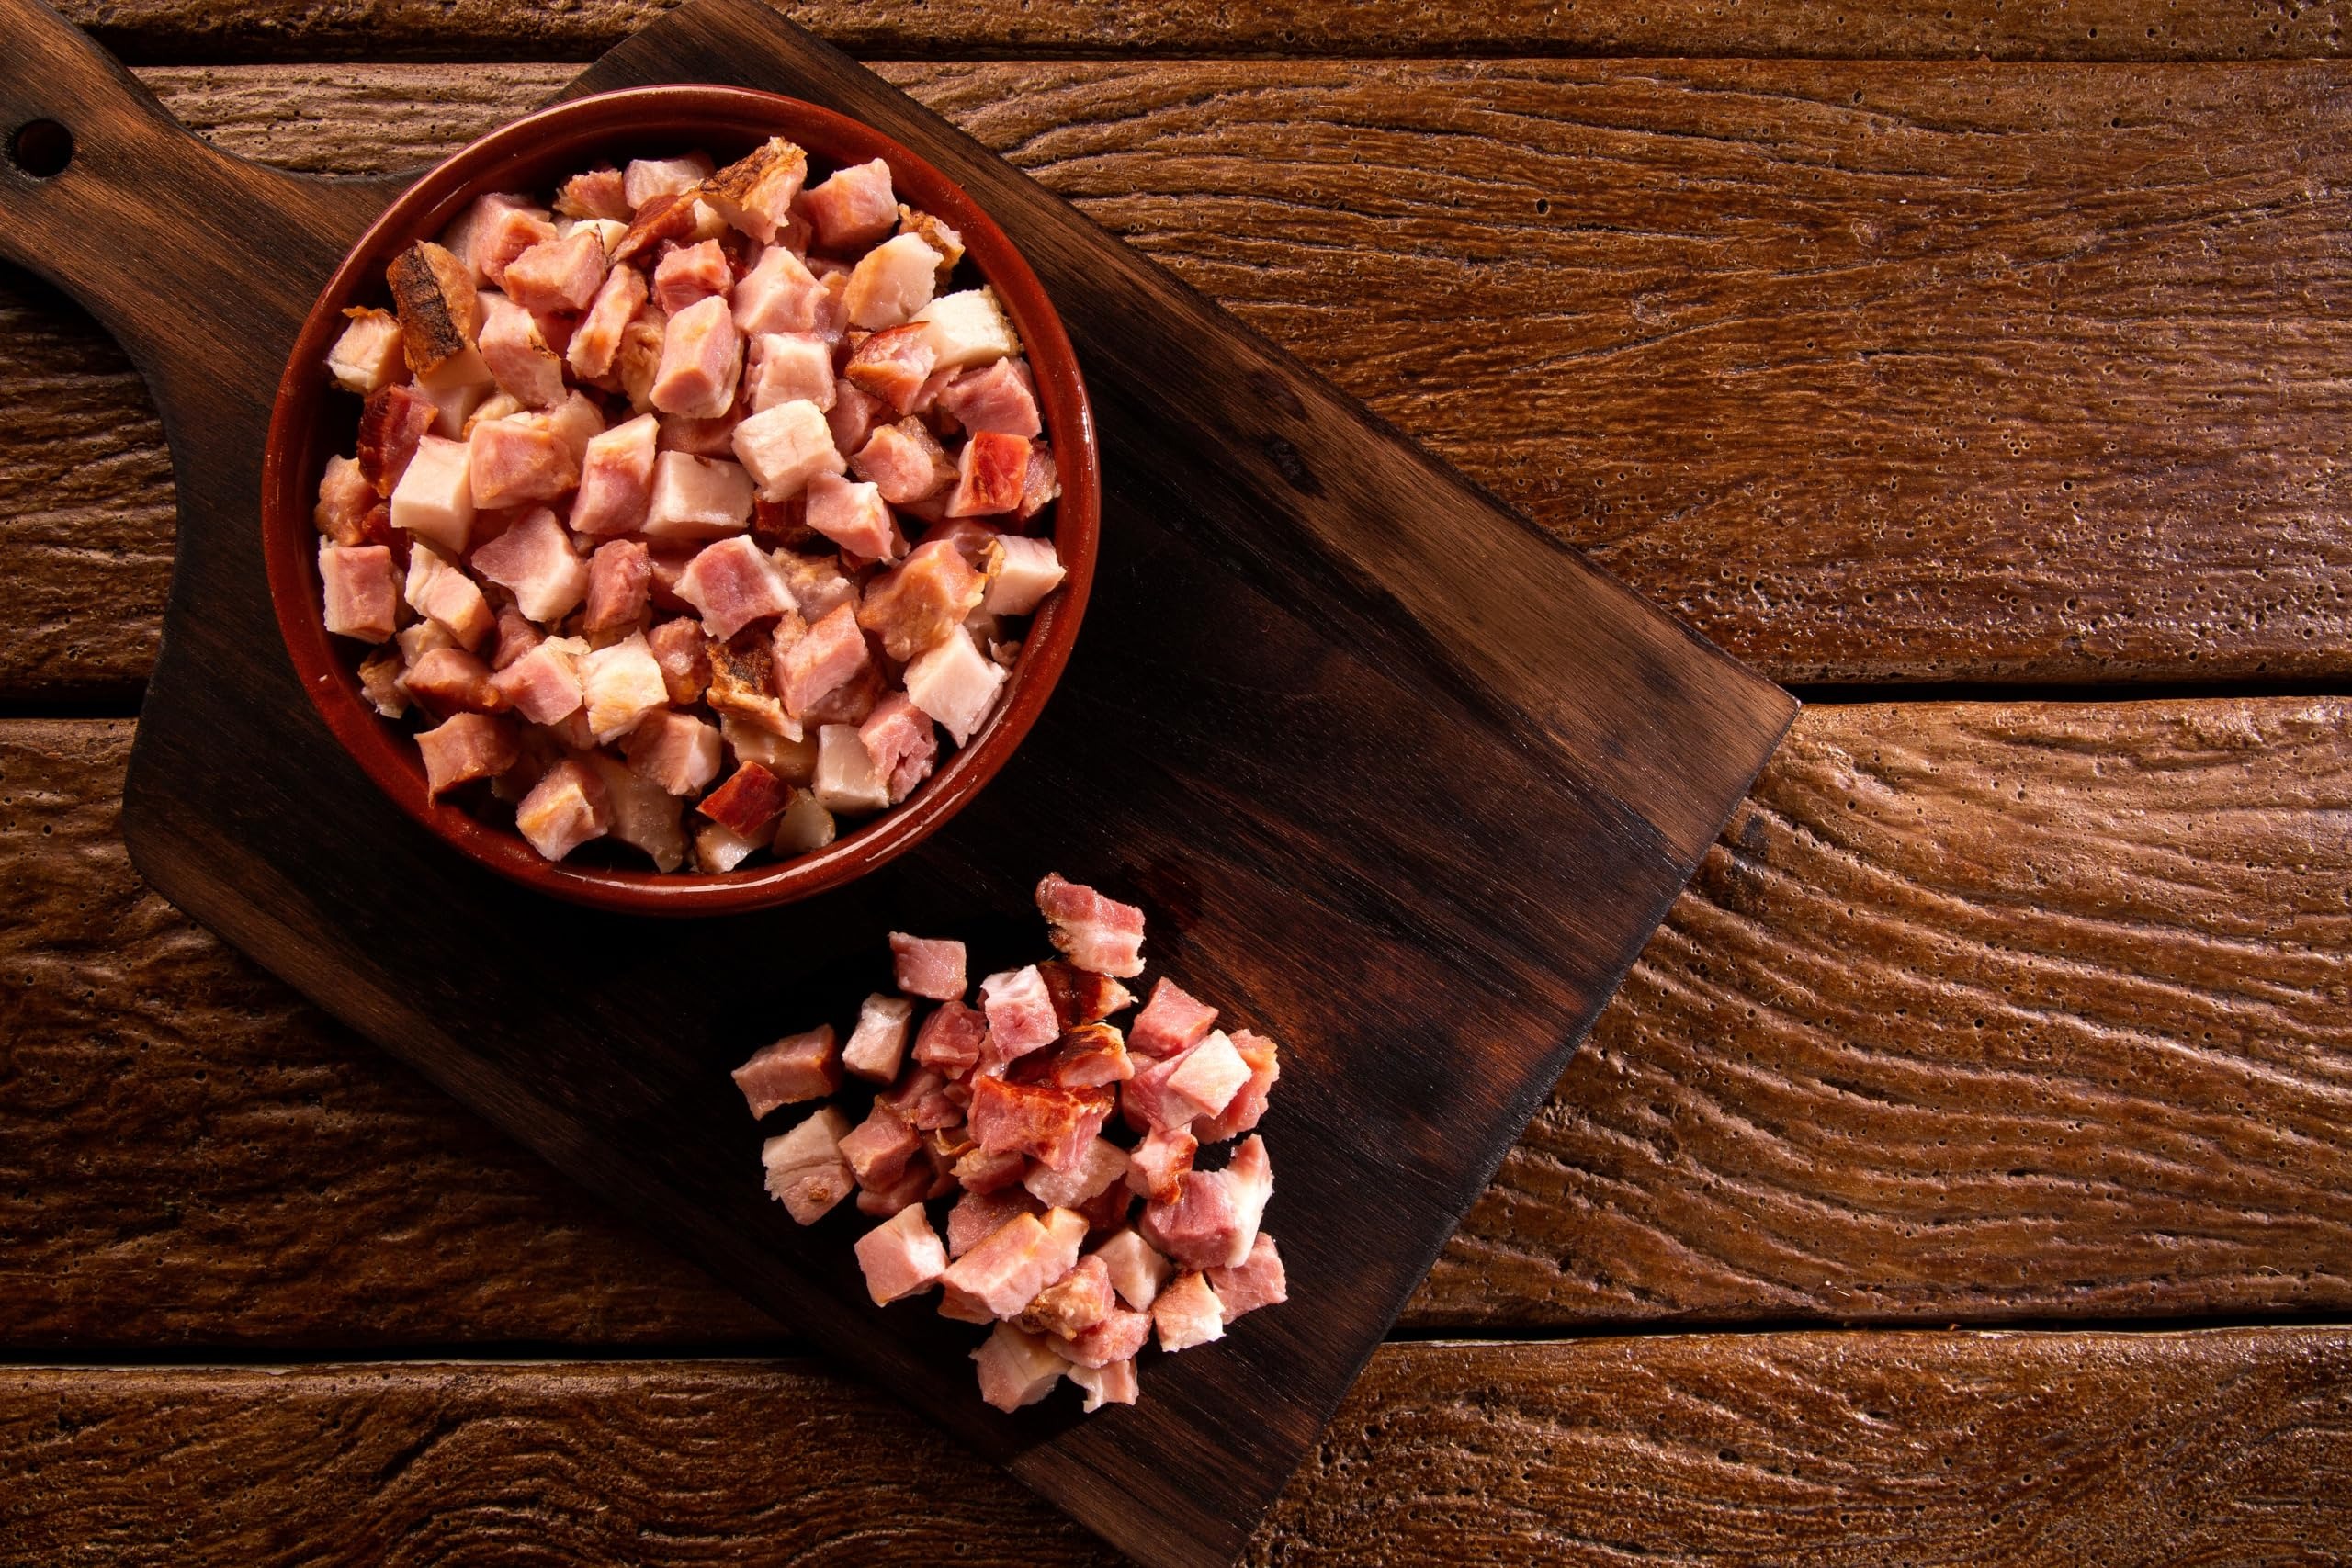
Item Name: Comeaux's Tasso Ham 4lb bag
Bullet Point: Ingredients: Pork cured in a solutions of water, salt, paprika, flavorings, and Sodium Nitrite
Product Description: Tasso is a spicy smoked ham for seasoning. Perfect for use in gumbo or stew. Use in place of any seasoning meats to cook beans, greens, gumbo, etc. 4 lb pkg - Tasso is DICED!
Value: 64.0
Unit: Fl Oz

Price: 63.24